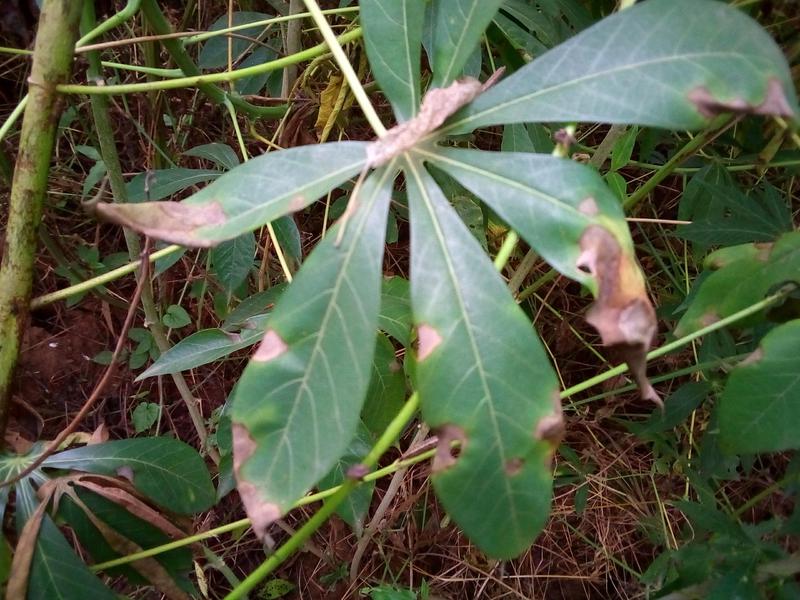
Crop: cassava
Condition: bacterial_blight